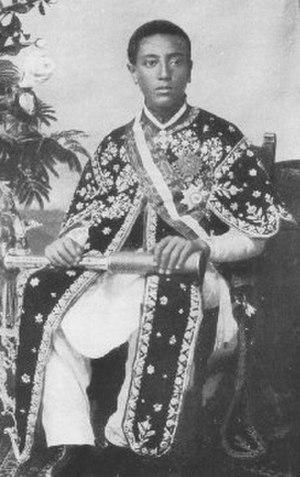
Iyasou V, aussi connu sous le nom de Lidj Iyasou était l'empereur d'Éthiopie du 12 décembre 1913 au 27 septembre 1916.